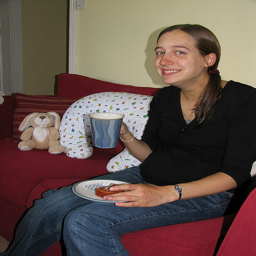
A beautiful young lady sitting on a red couch holding a plate of food and a drink.
A picture of a girl smiling at the camera holding a cup and food
A lady sitting on the red couch and enjoying a snack and drink, is posing for the camera.
A young lady is siting on her couch drinking and eating.
The young woman is setting on a couch having a snack.